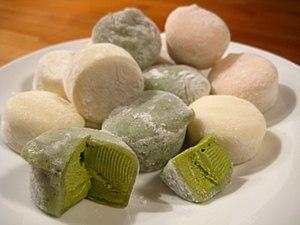
Le mochi glacé est la version moderne fourrée de crème glacée, d'un dessert traditionnel le mochi farine de haricot blanc.